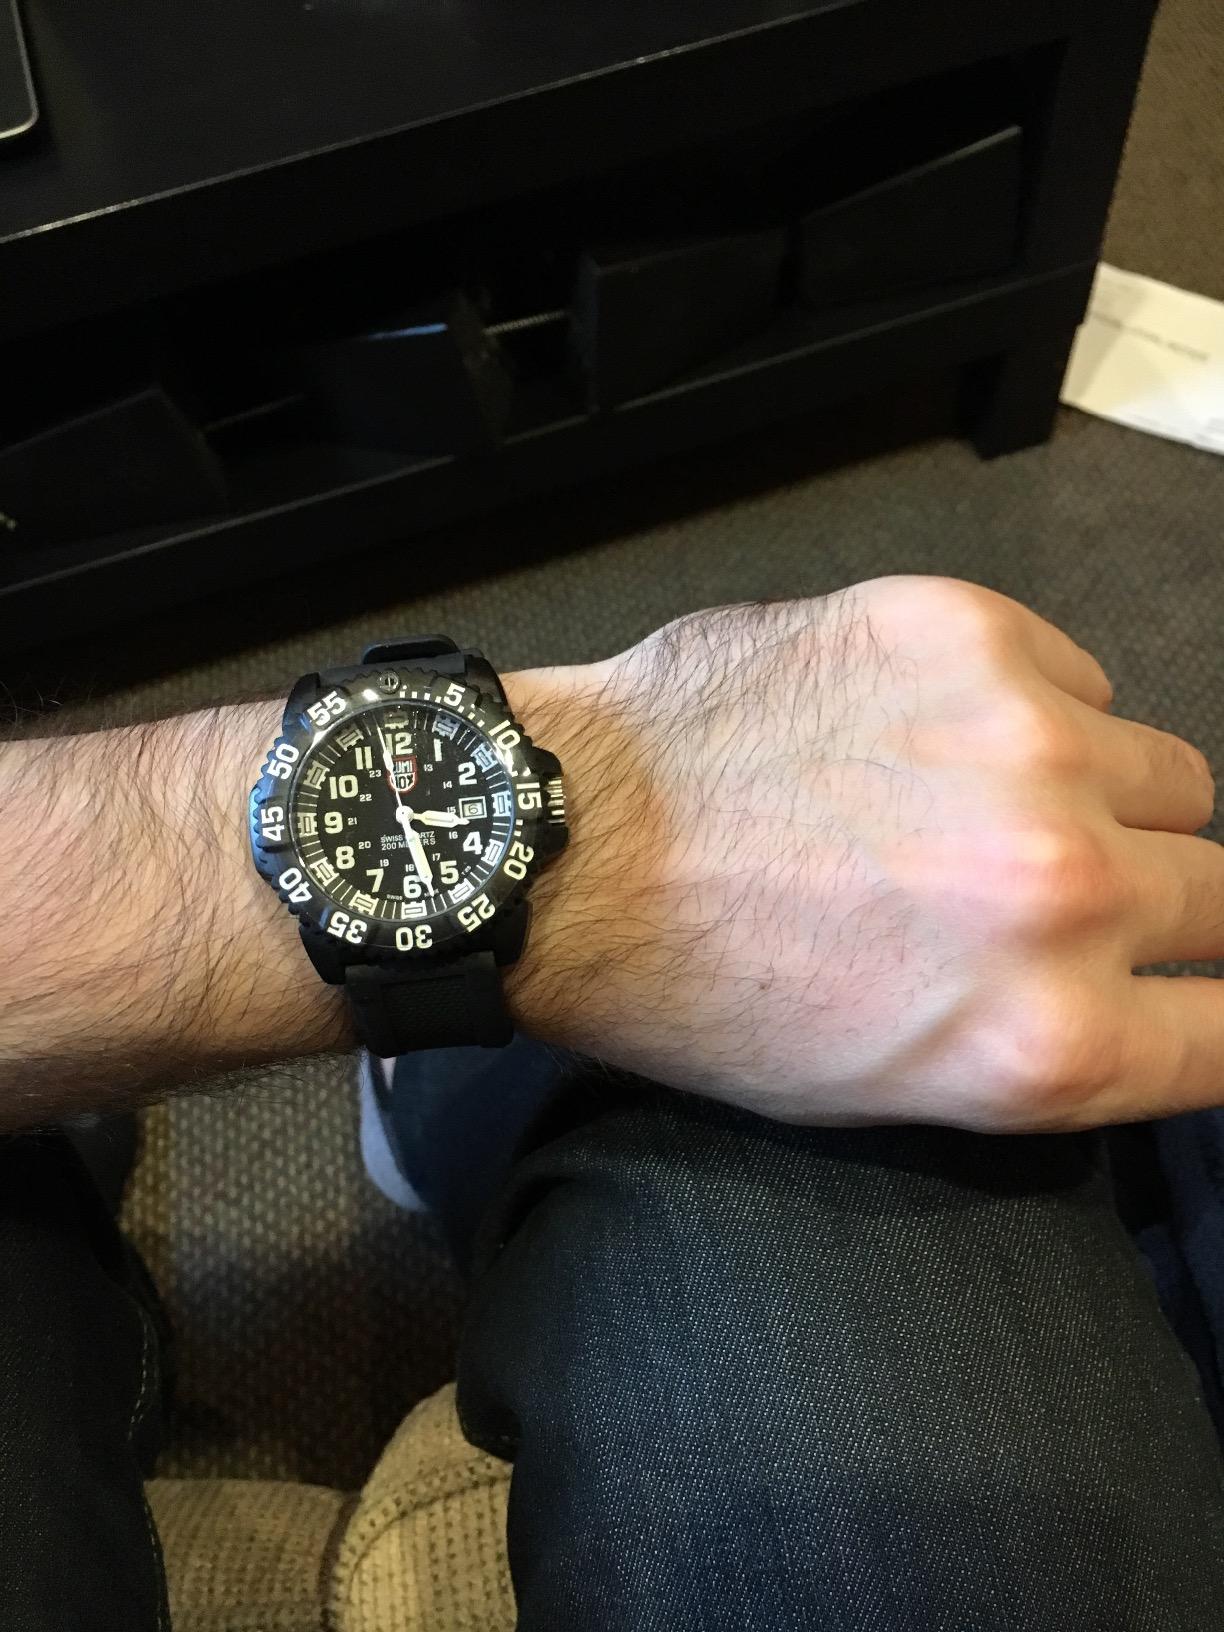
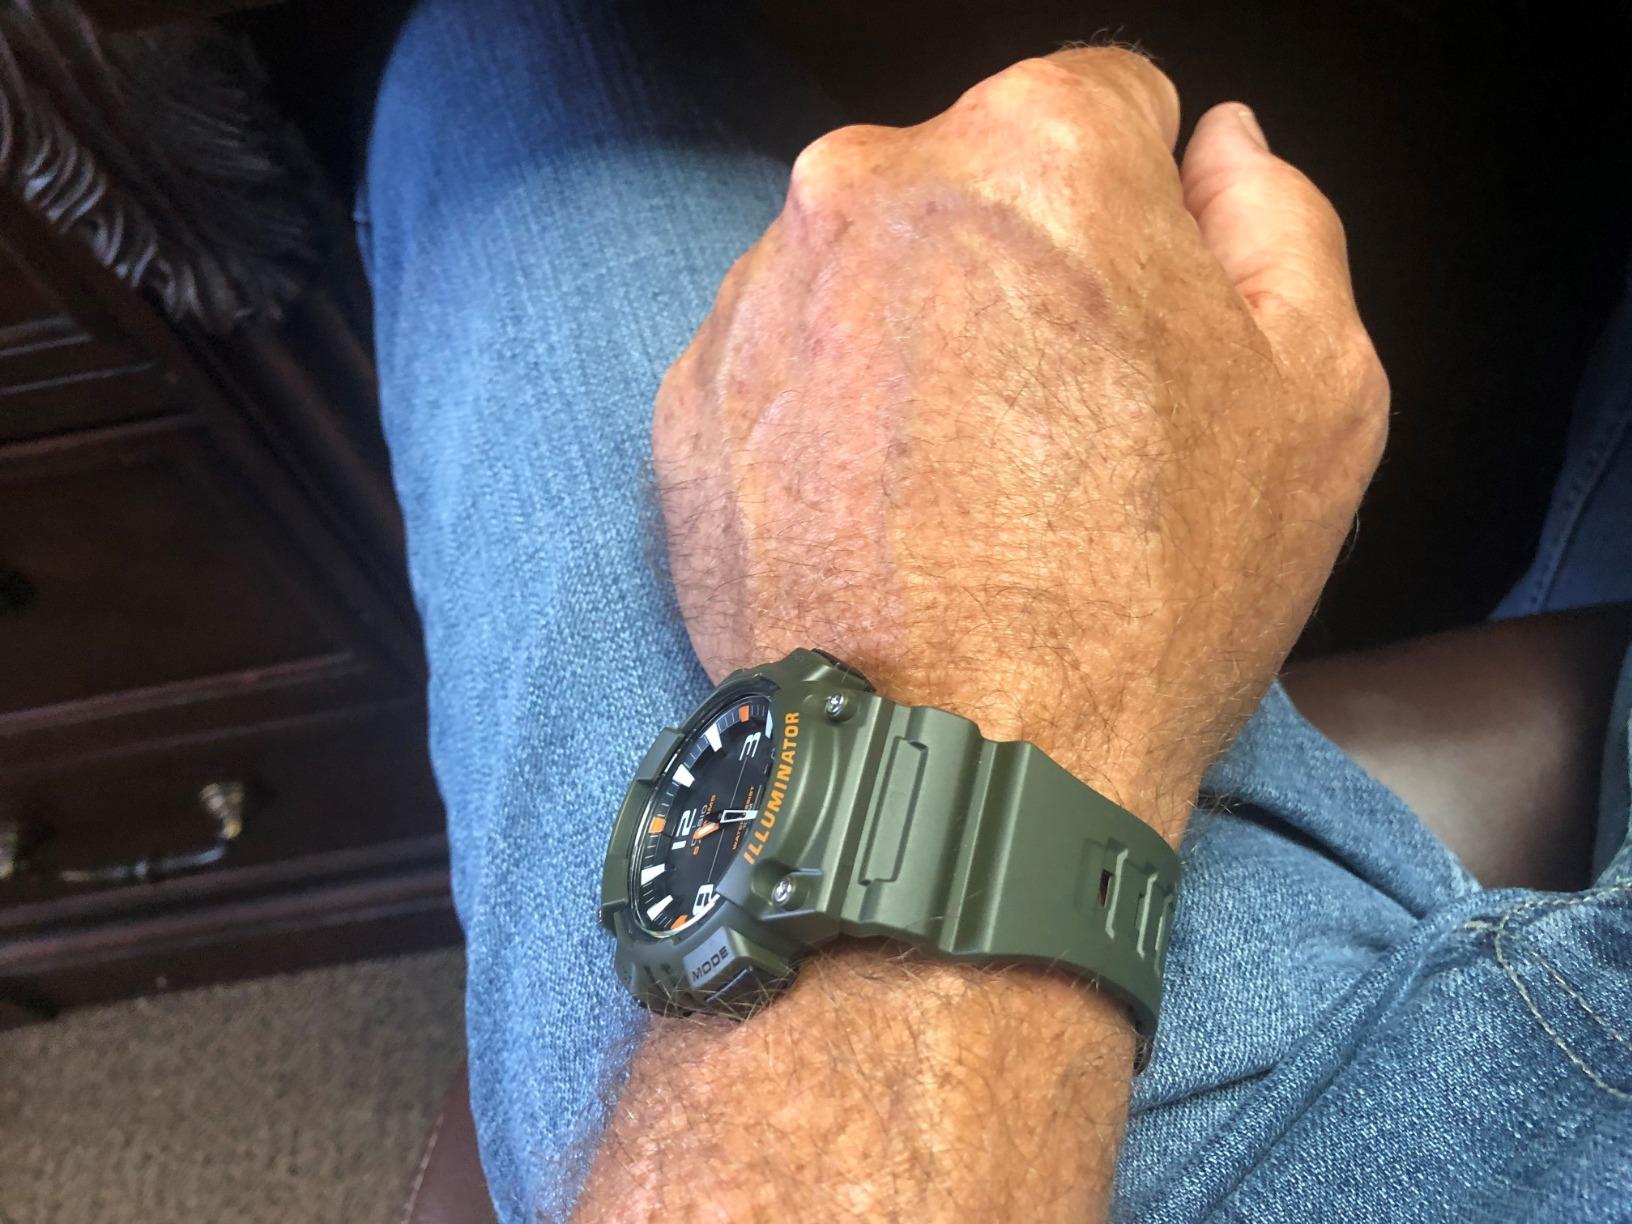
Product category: accessories_watch
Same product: no